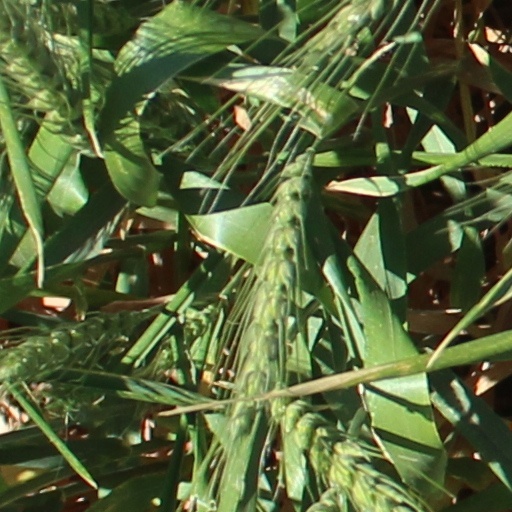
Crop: wheat